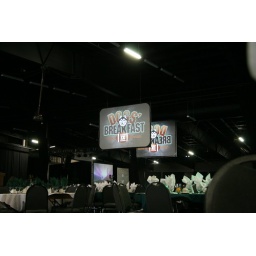
11 huge video screens mean there are no bad seats in the house.